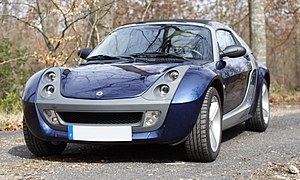
Smart (bilmærke) / Modeller
Smart Roadster Coupé
Smart er et bilmærke under Daimler AG, som er specialiseret i fremstilling af mikrobiler. Virksomheden har hovedsæde Böblingen i Tyskland og den primære fabrik Hambach i Frankrig. Virksomhedens køretøjer markedsføres som smart med et logo, der også gør brug af bogstavet "c" for "compact" og en pil for "forward thinking".